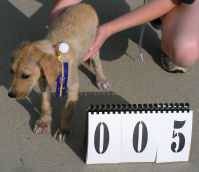
Label: dog